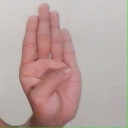
अक्षर: ब